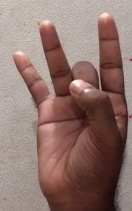
ASL sign: 8